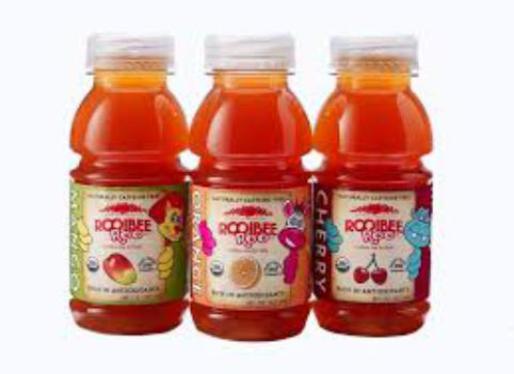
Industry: Food